History of Scandinavian Airlines System (1933–1952)

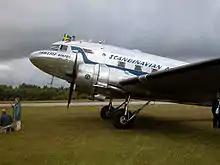
Heritage Douglas DC-3 operating in SAS livery

Each of the national airlines had to select employees to be based in Stockholm. While DNL and SILA had ample crew to choose between, DDL chose to hire American and British airmen. The allocation of crew and aircraft were to follow the 3–2–2 distribution. The thirty-first and last transatlantic round trip flight by SILA was completed on 30 July. The new SAS service would provide two round services per week, both originating at Bromma, where Aerotransport had its technical base. One weekly service would operate via Oslo Airport, Fornebu, another via Copenhagen. Refuelling stops would have to be made at Glasgow Prestwick Airport and Gander International Airport, Newfoundland, before landing at LaGuardia Airport in New York. Travel time was 24 hours.